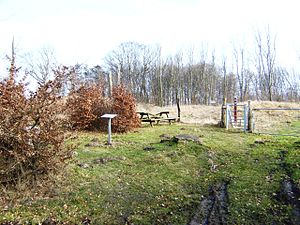
Højene (Godsted sogn)
Indgangen fra Hejredevej
Højene, er et område på ca. 12.000 m² med 43 gravhøje fra bronzealderen på Hejredevej tæt på Hejrede Sø på Sydøstlolland.